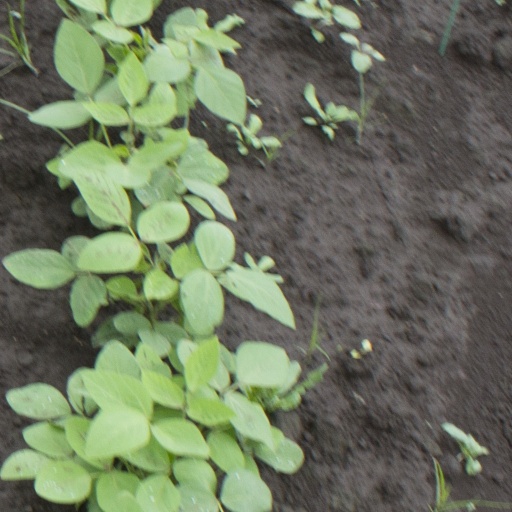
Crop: soybean